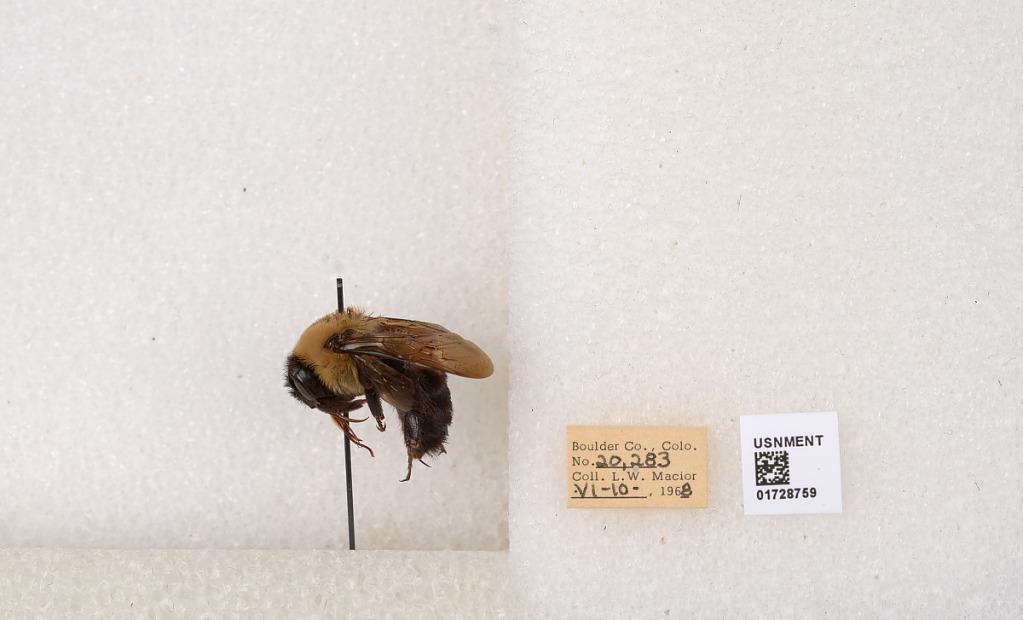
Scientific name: Bombus (Separatobombus) griseocollis (De Geer)
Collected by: L. Macior
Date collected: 1968-6-10
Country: United States
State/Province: Colorado
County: Boulder
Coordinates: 40.0925, -105.358